Town Pavilion

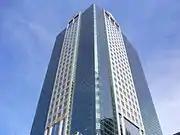
Town Pavilion from street level

The exterior of the building was constructed with granite and glass with steel trim. At least 90% of the building is enclosed in glazed glass, most of which is dark-blue. The structural system of the roof is in a truss form.